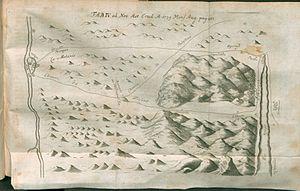
Alphonse Des Vignoles, né le 9 octobre 1649 au château d'Aubais et mort le 24 juillet 1744 à Berlin, est un pasteur protestant français émigré en Allemagne, où il devient un historien reconnu.